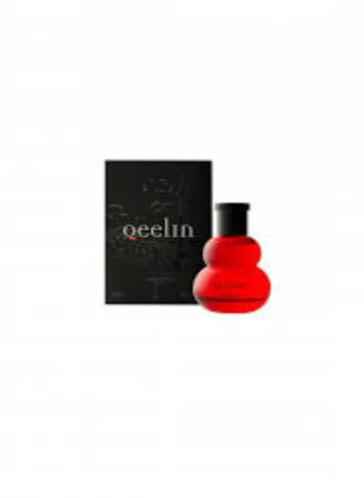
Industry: Clothes